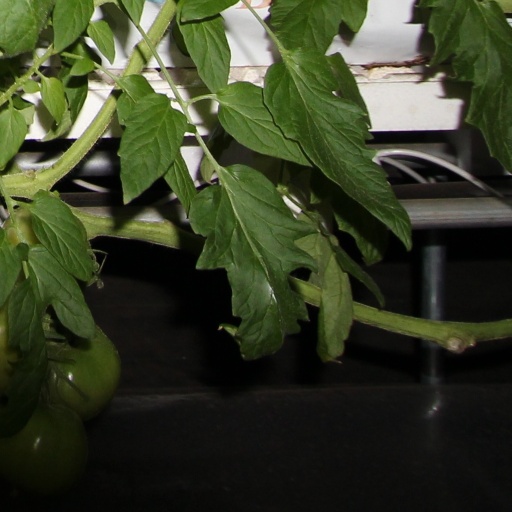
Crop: tomato